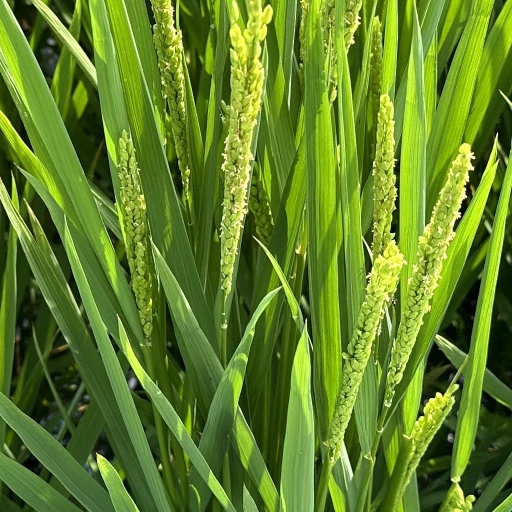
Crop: rice